Peter Fenger (merchant)

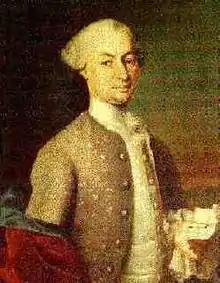

Peter Fenger (23 October 1719 – 24 December 1774) was a Danish merchant and slave trader. He participated in the triangular trade.